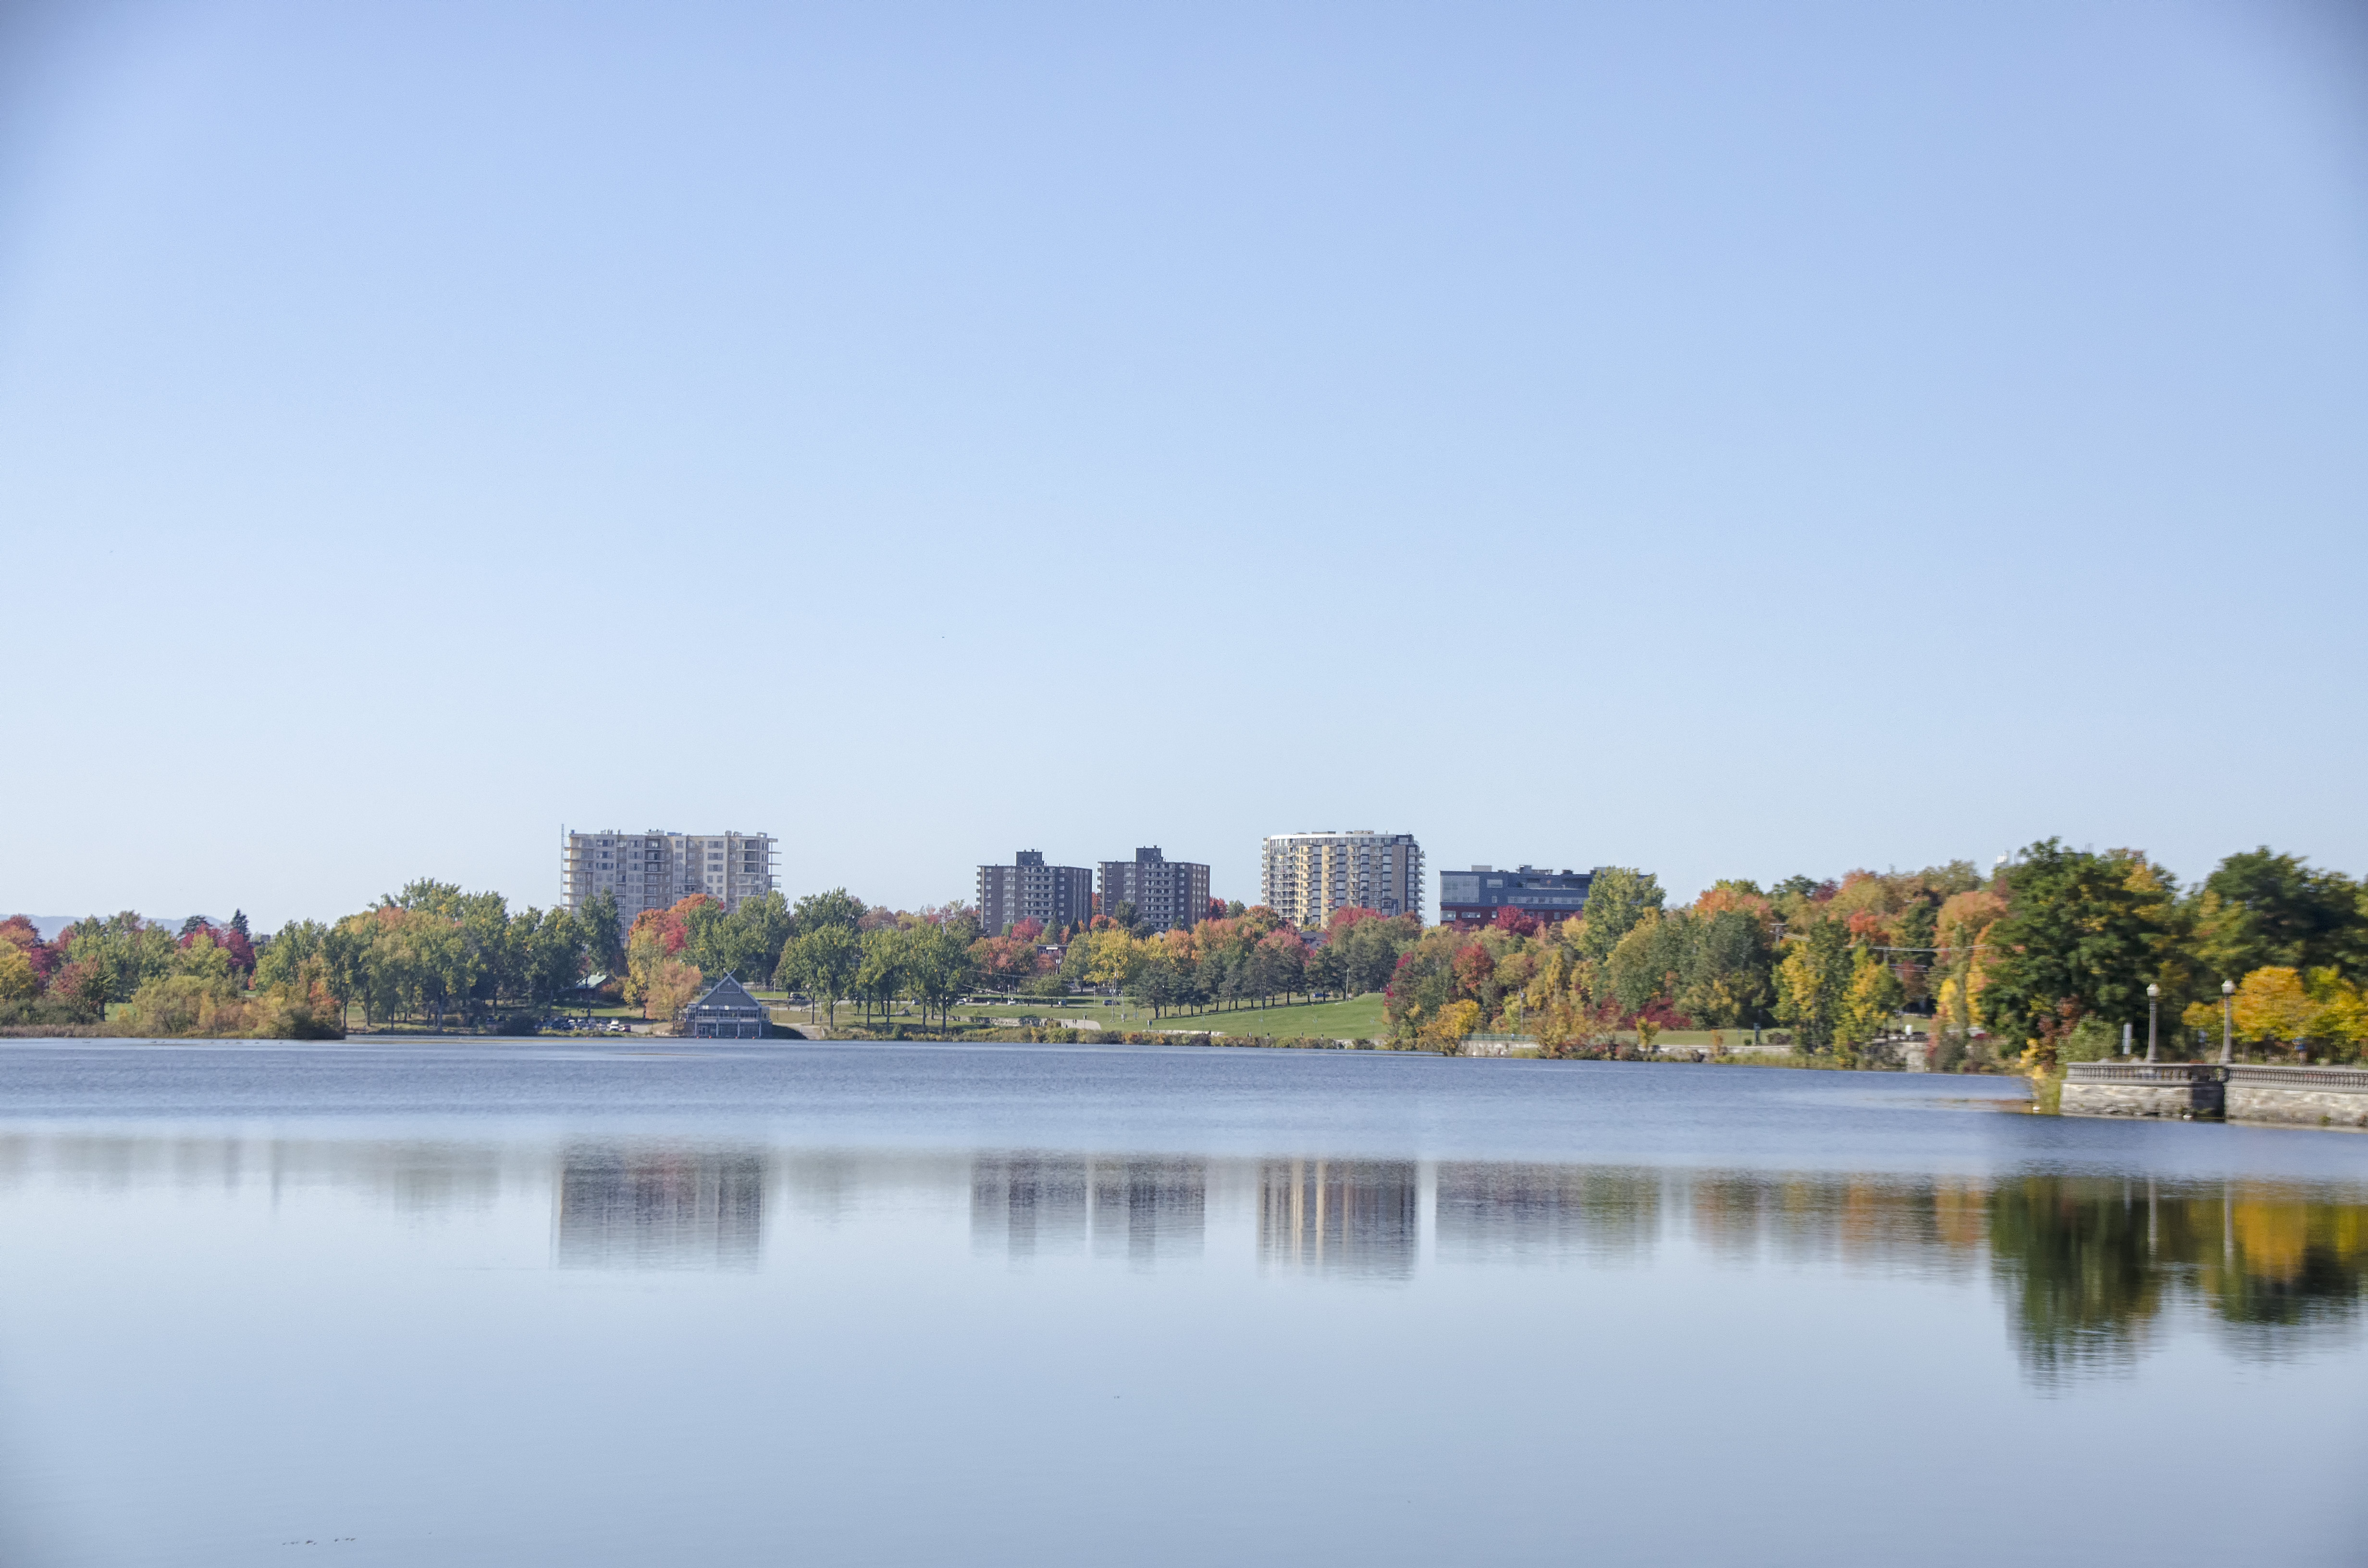
water, nature, horizon, skyline, lake, river, cityscape, panorama, dusk, reflection, waterway, canada, quebec, sherbrooke